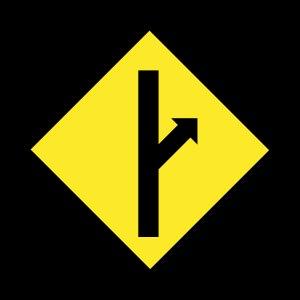
MGTOW est le sigle de Men Going Their Own Way. L’expression peut se traduire en français par : « hommes suivant leur propre voie ». Ce mouvement, qui fait partie de la sphère masculiniste, est largement considéré comme misogyne, antiféministe et haineux.